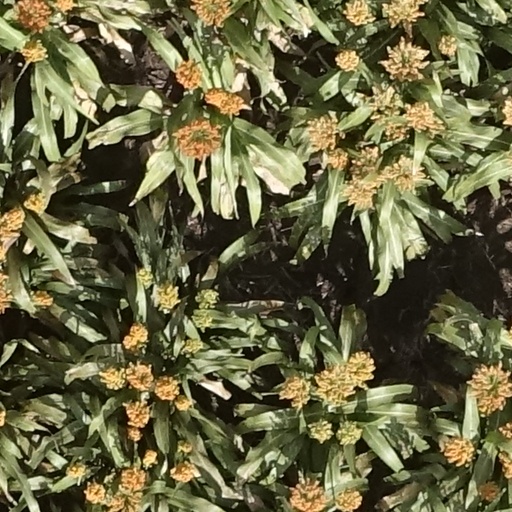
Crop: sorghum